Crucifixion of Jesus

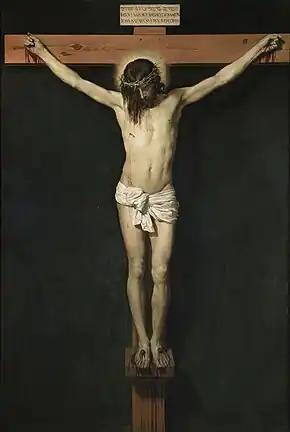
"Christ Crucified" by Diego Velázquez

The crucifixion of Jesus was the death of Jesus by being nailed to a cross. It occurred in 1st-century Judaea, most likely in AD 30 or AD 33. The event is described in the four canonical gospels, referred to in the New Testament epistles, and later attested to by other ancient sources. Scholars nearly universally accept the historicity of Jesus's crucifixion, although there is no consensus on the details. According to the canonical gospels, Jesus was arrested and tried by the Sanhedrin, and then sentenced by Pontius Pilate to be scourged, and finally crucified by the Romans. The Gospel of John portrays his death as a sacrifice for sin.